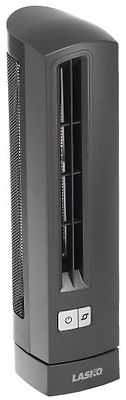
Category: fan